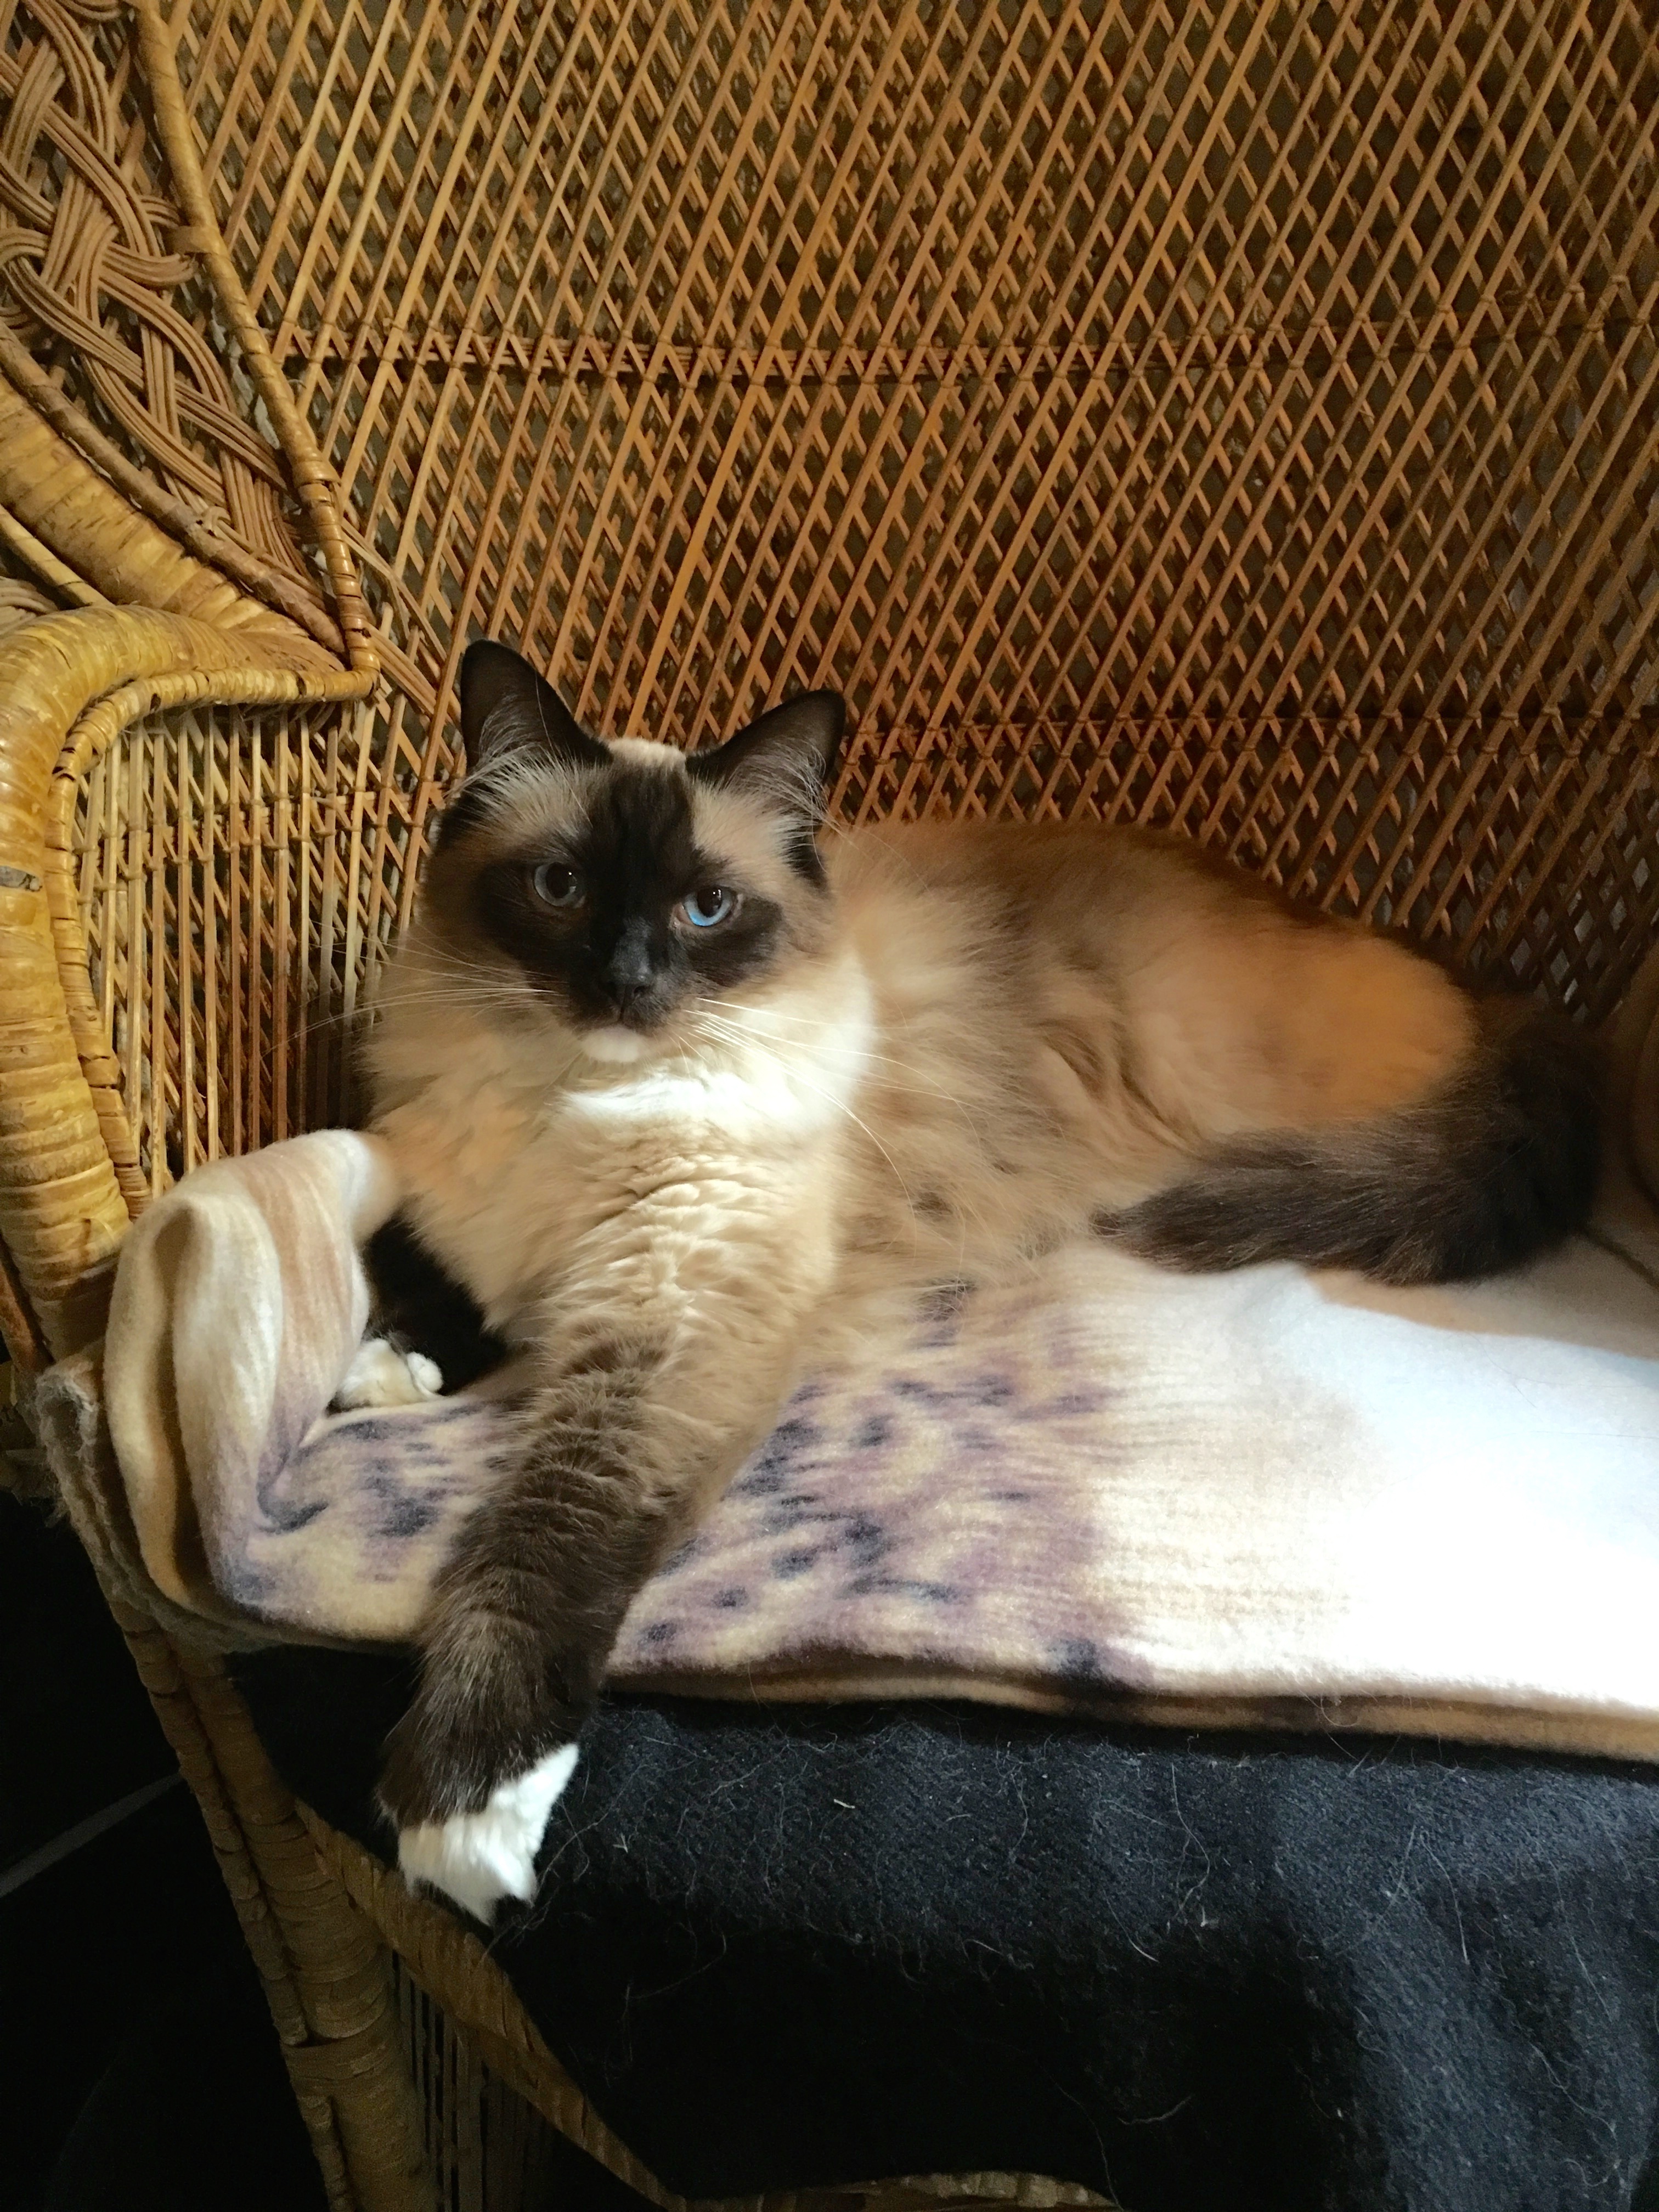
chair, kitten, cat, sitting, mammal, whiskers, vertebrate, himalayan, small to medium sized cats, cat like mammal, carnivoran, domestic short haired cat, a on peacock